Clara Faragó

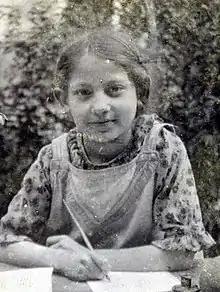

Clara Faragó (née "Friedmann", 6 October 1905 – November 1944) was a Hungarian chess master. She was a Women's World Chess Championship participant (1937).